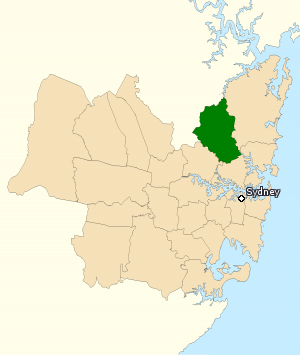
La circonscription de Bradfield est une circonscription électorale australienne en Nouvelle-Galles du Sud. Elle a été créée en 1949 et porte le nom de John Bradfield, le concepteur du pont du port de Sydney. Elle est située au nord de Sydney et inclut les banlieues de Chatswood, Killara, St Ives et Wahroonga.